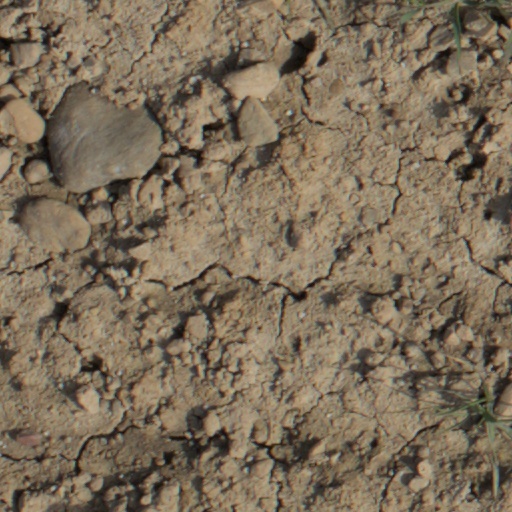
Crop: wheat